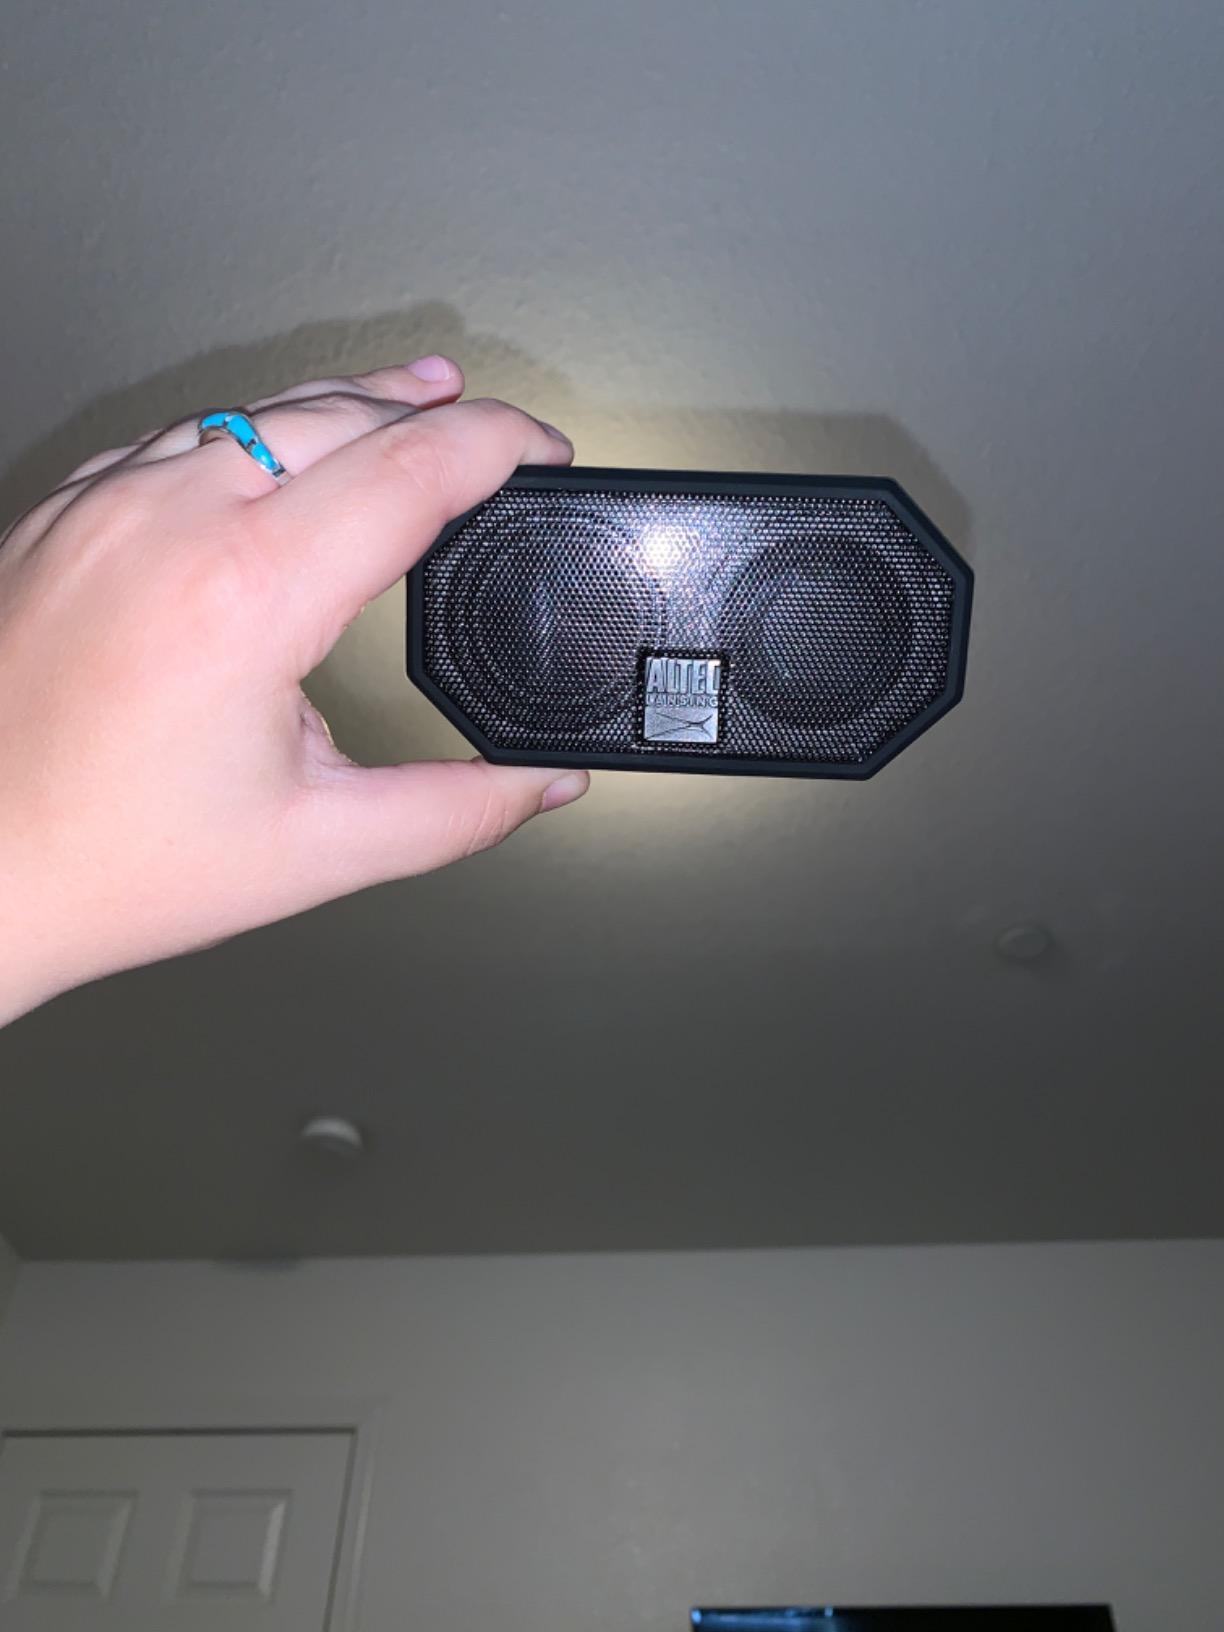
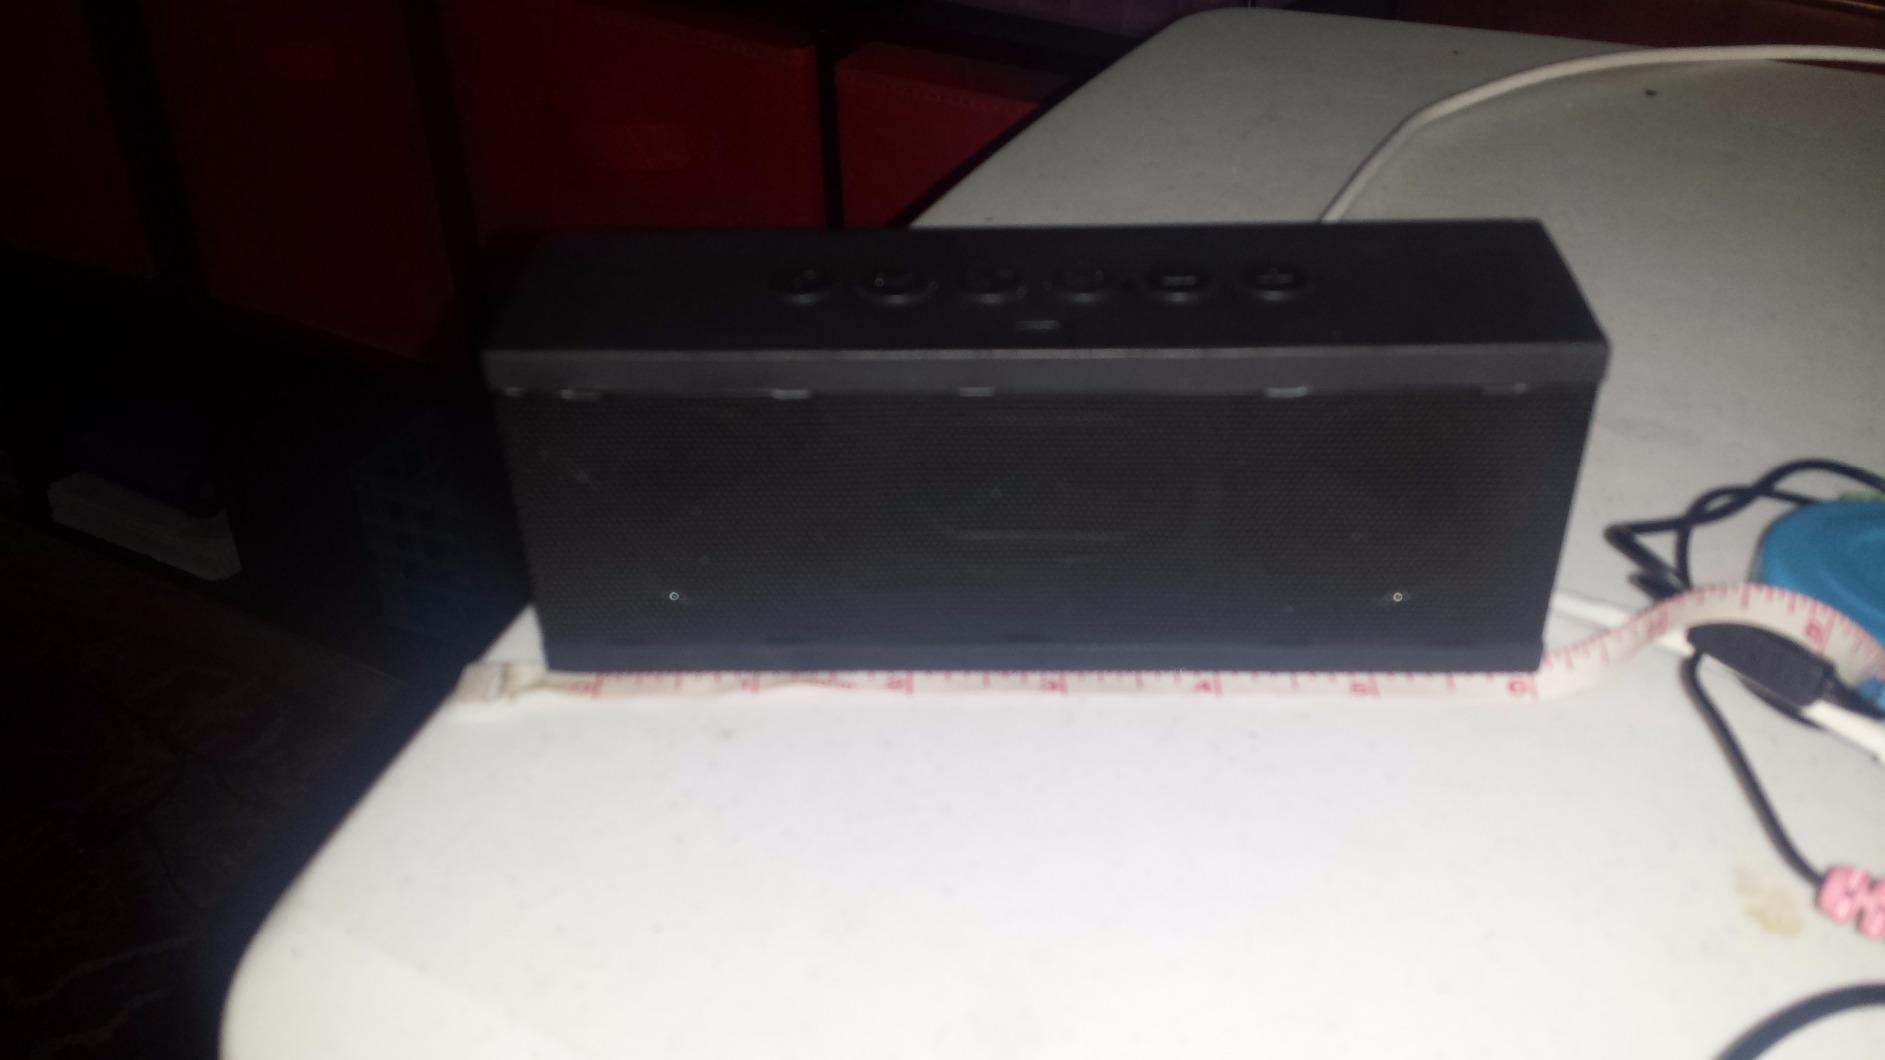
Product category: speaker
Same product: no